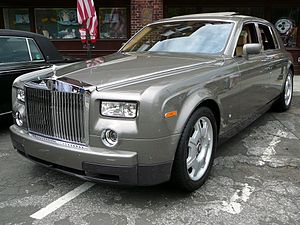
Luksusgode
Luksusbilen Rolls-Royce Phantom
Luksus eller luksusgoder er adfærd, udgifter eller udstyr, som er større end normalt eller over, hvad der skønnes nødvendigt eller hensigtsmæssigt i et samfund. Luksus sammenfatter de fænomener, der af en referencegruppe anses for at være ønskelige. Derfor er dens bytteværdi ofte væsentlig. Det betyder en høj pris og derfor er luksusgoder forbeholdt dem med magt eller rigdom.